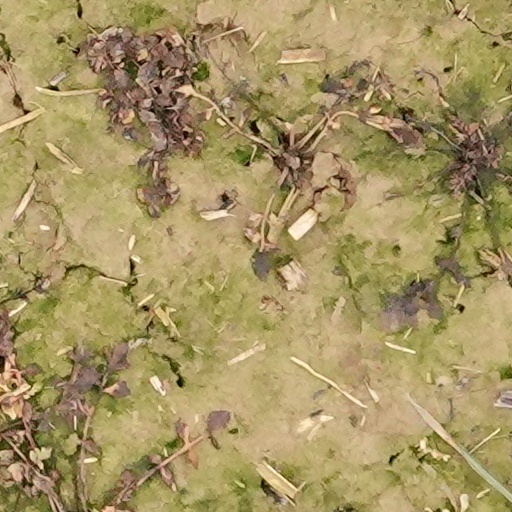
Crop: wheat